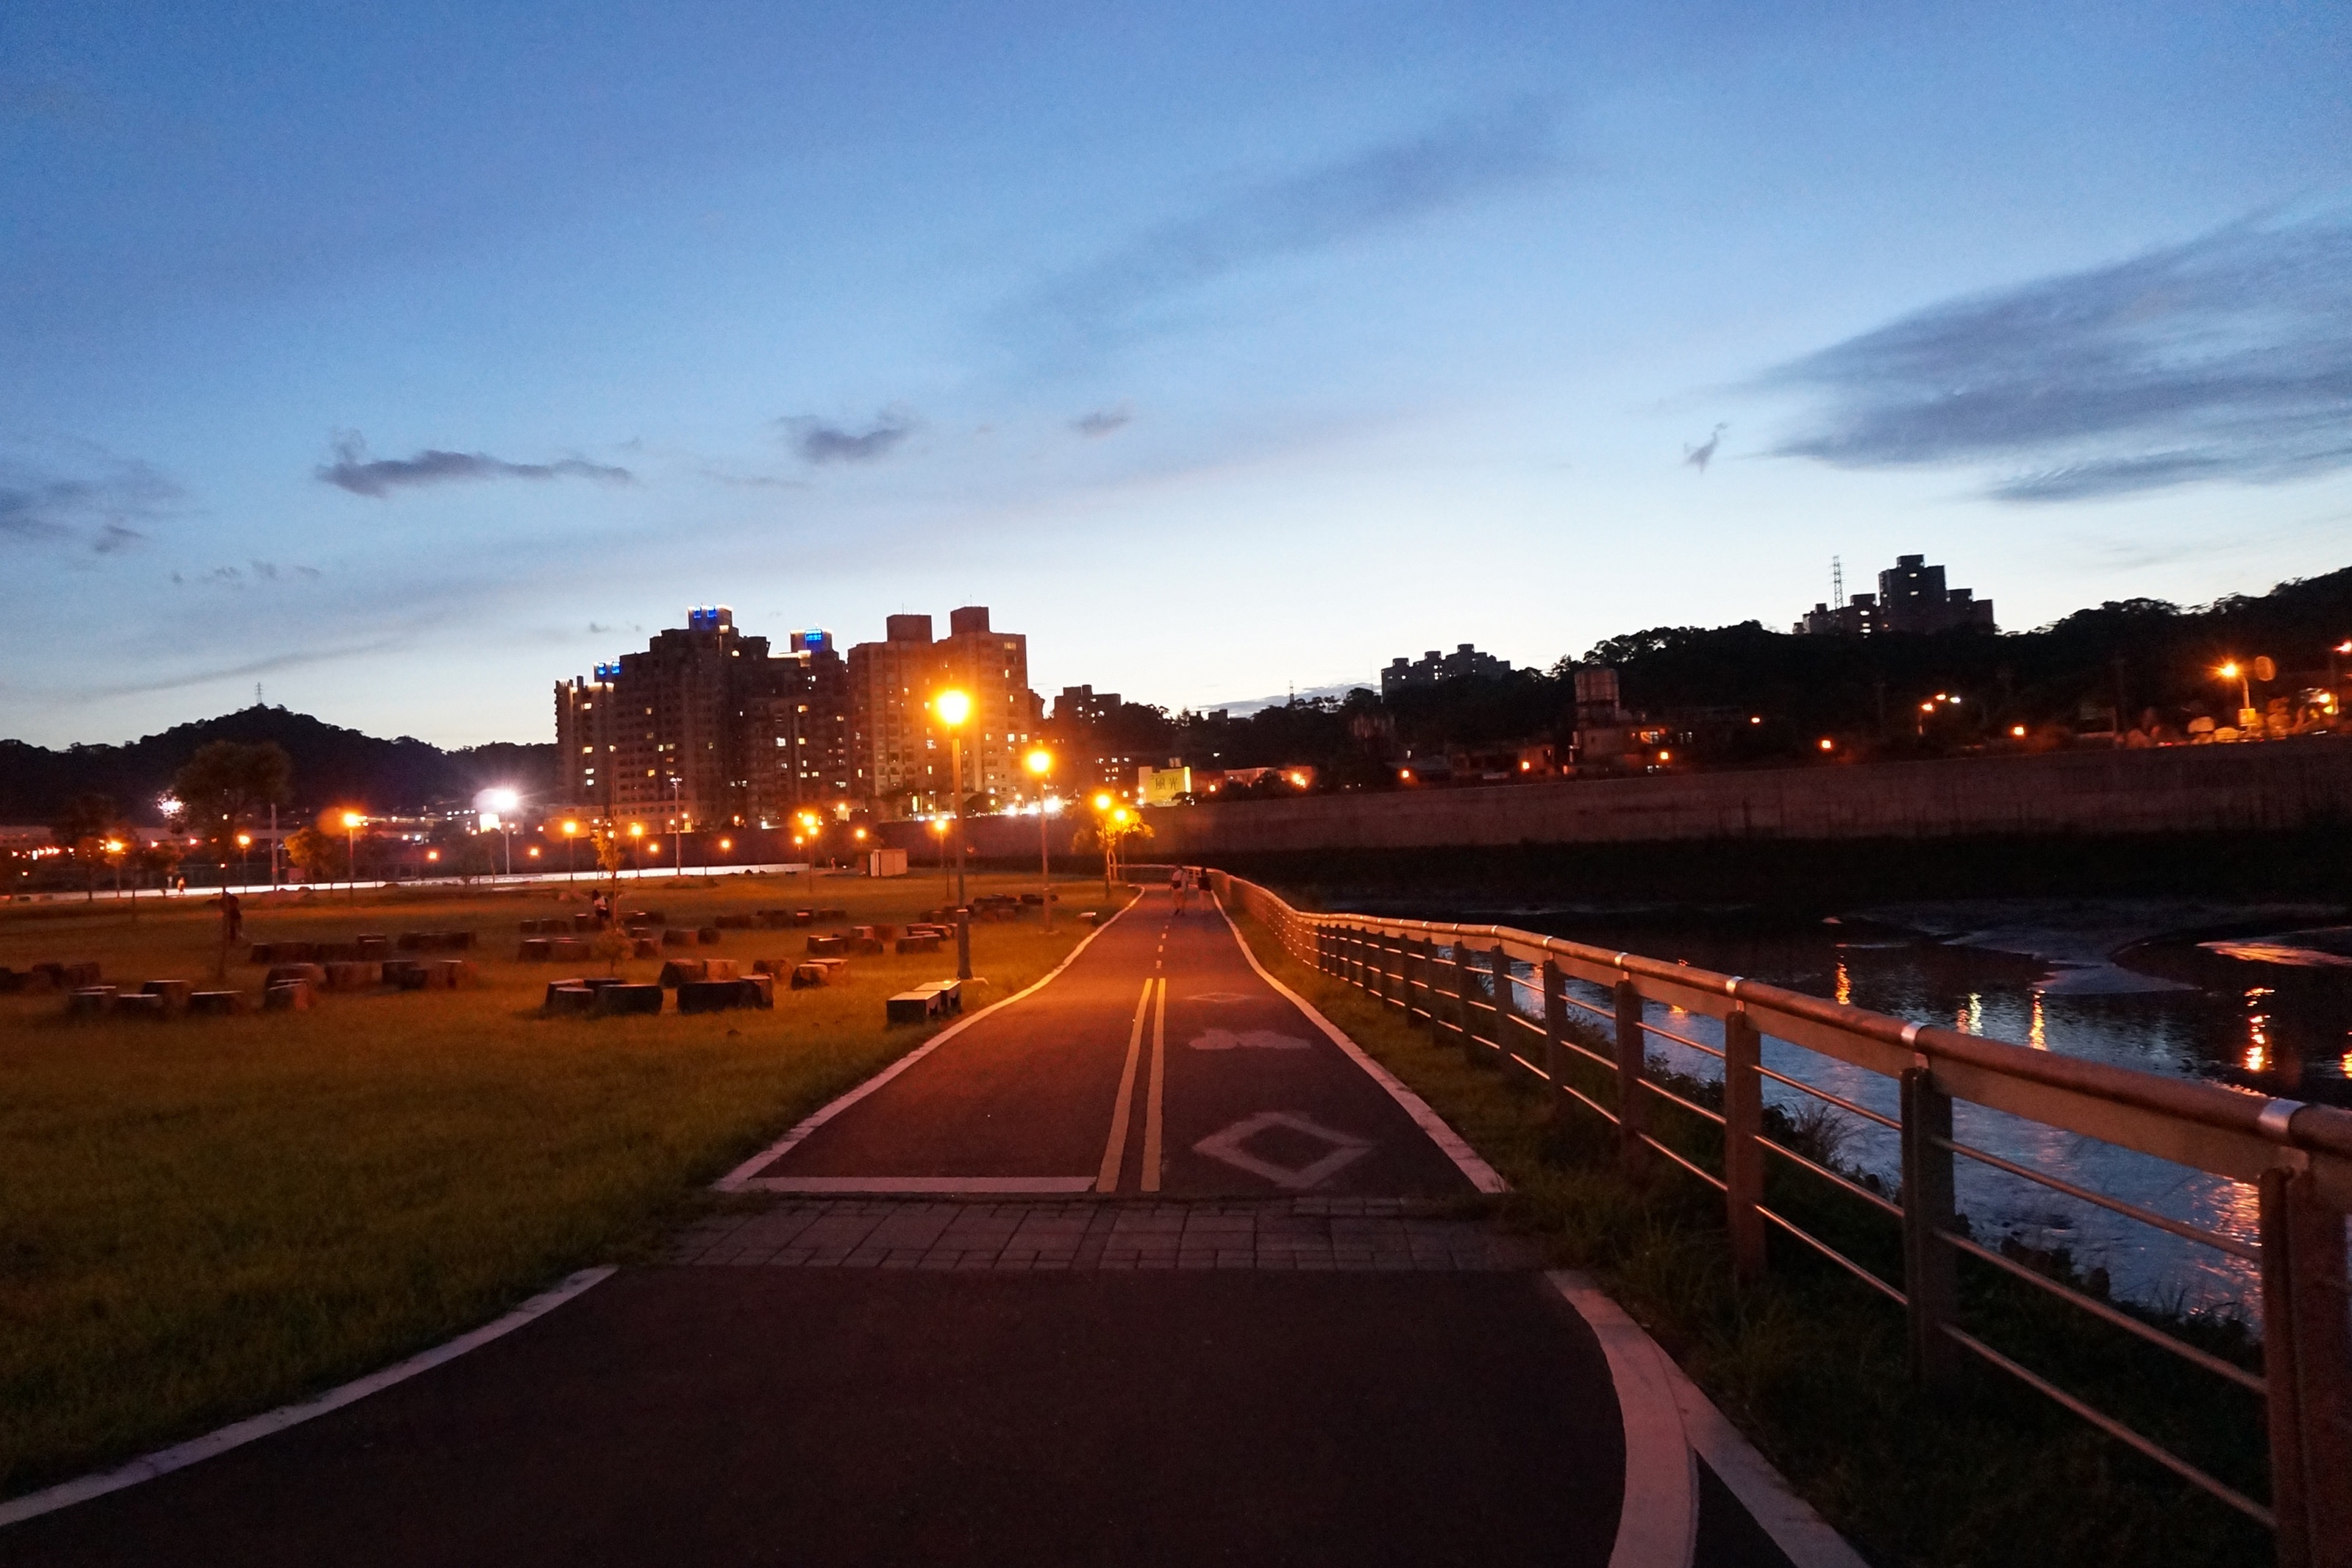
horizon, light, sunrise, sunset, bridge, skyline, night, morning, dawn, cityscape, dusk, evening, reflection